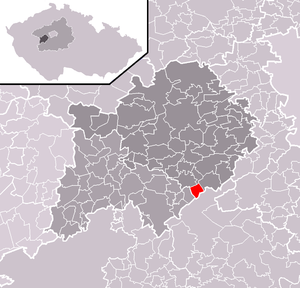
Podbrdy est une commune du district de Beroun, dans la région de Bohême-Centrale, en République tchèque. Sa population s'élevait à 232 habitants en 2020.